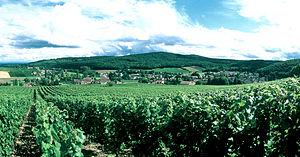
Le Haut-Mâconnais, micro-région, est une portion du Mâconnais située dans la moitié nord du triangle compris entre les villes de Mâcon, de Cluny et de Tournus.
Le Mâconnais est une région naturelle française située en Saône-et-Loire. Elle est assise sur une partie de la bordure orientale du Massif central et ses limites géographiques recoupent à peu près celles de l'arrondissement de Mâcon. Ses principales villes sont Mâcon, Cluny et Tournus. Ces trois villes enserrent le Haut-Mâconnais, micro-région regroupant les villages viticoles situés autour de Lugny.